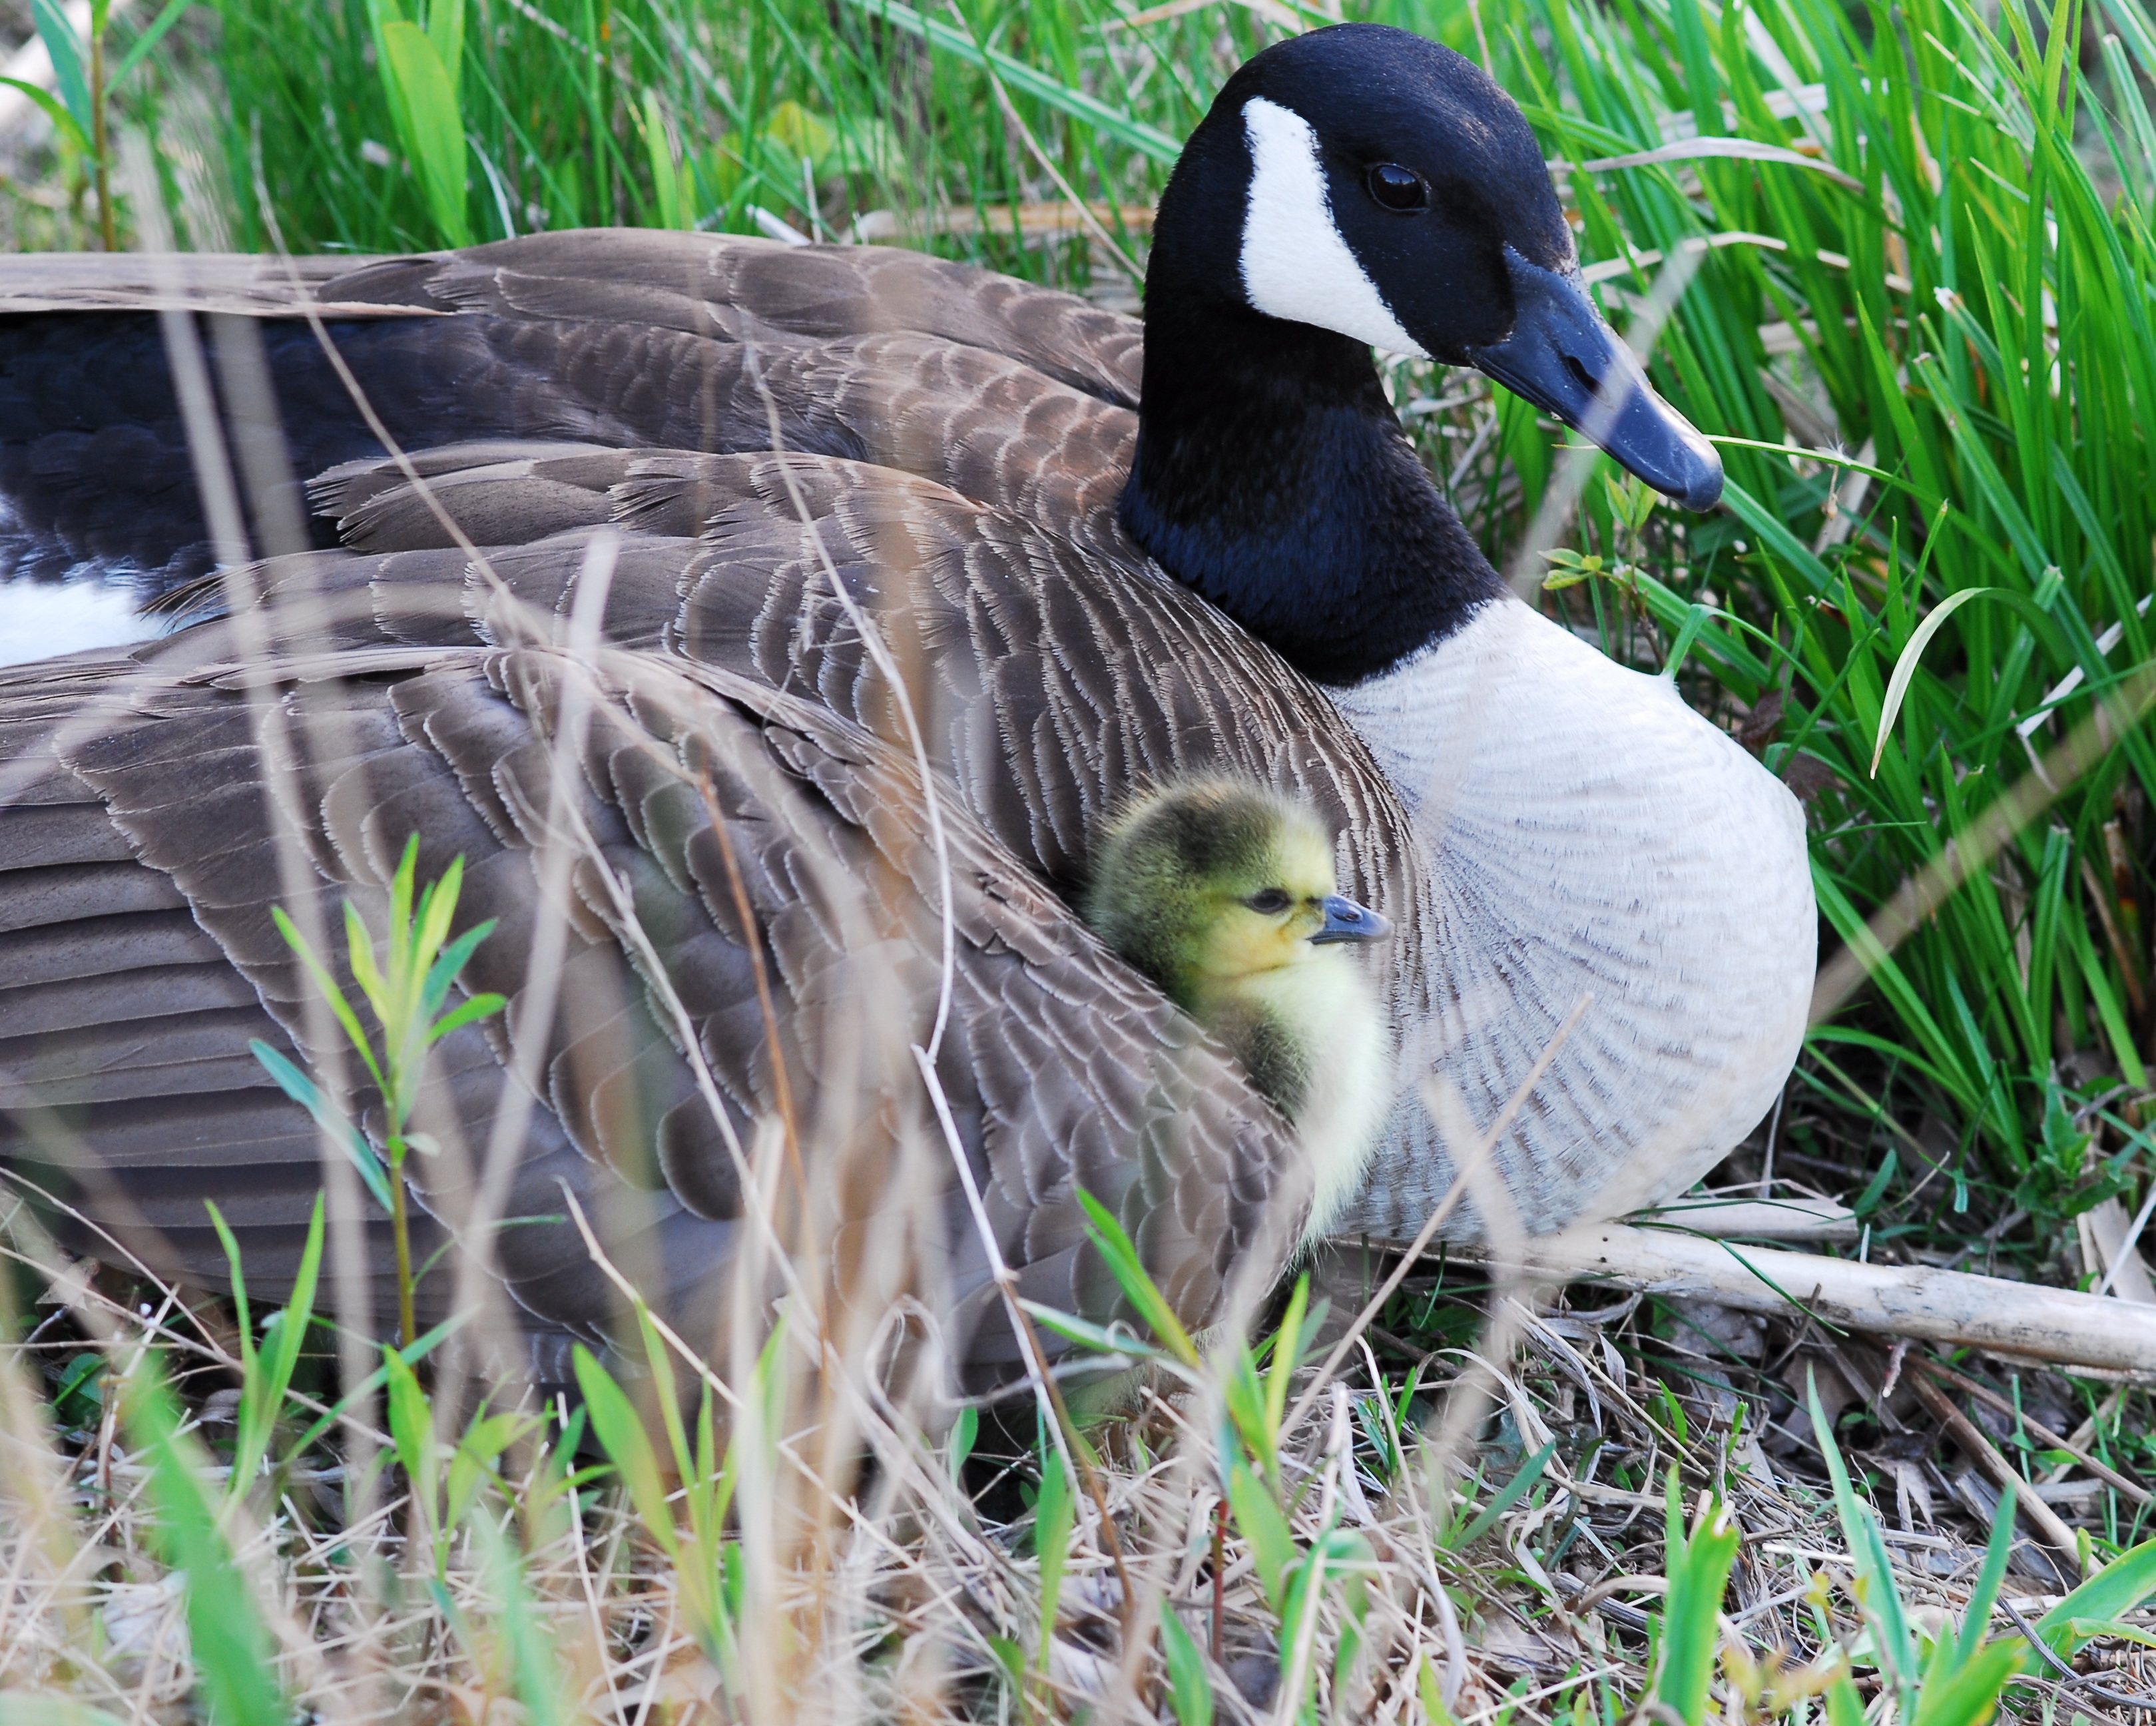
nature, grass, bird, wildlife, beak, fauna, outdoors, duck, goose, geese, vertebrate, waterfowl, nest, water bird, mallard, canada goose, gosling, ducks geese and swans